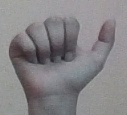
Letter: dhad